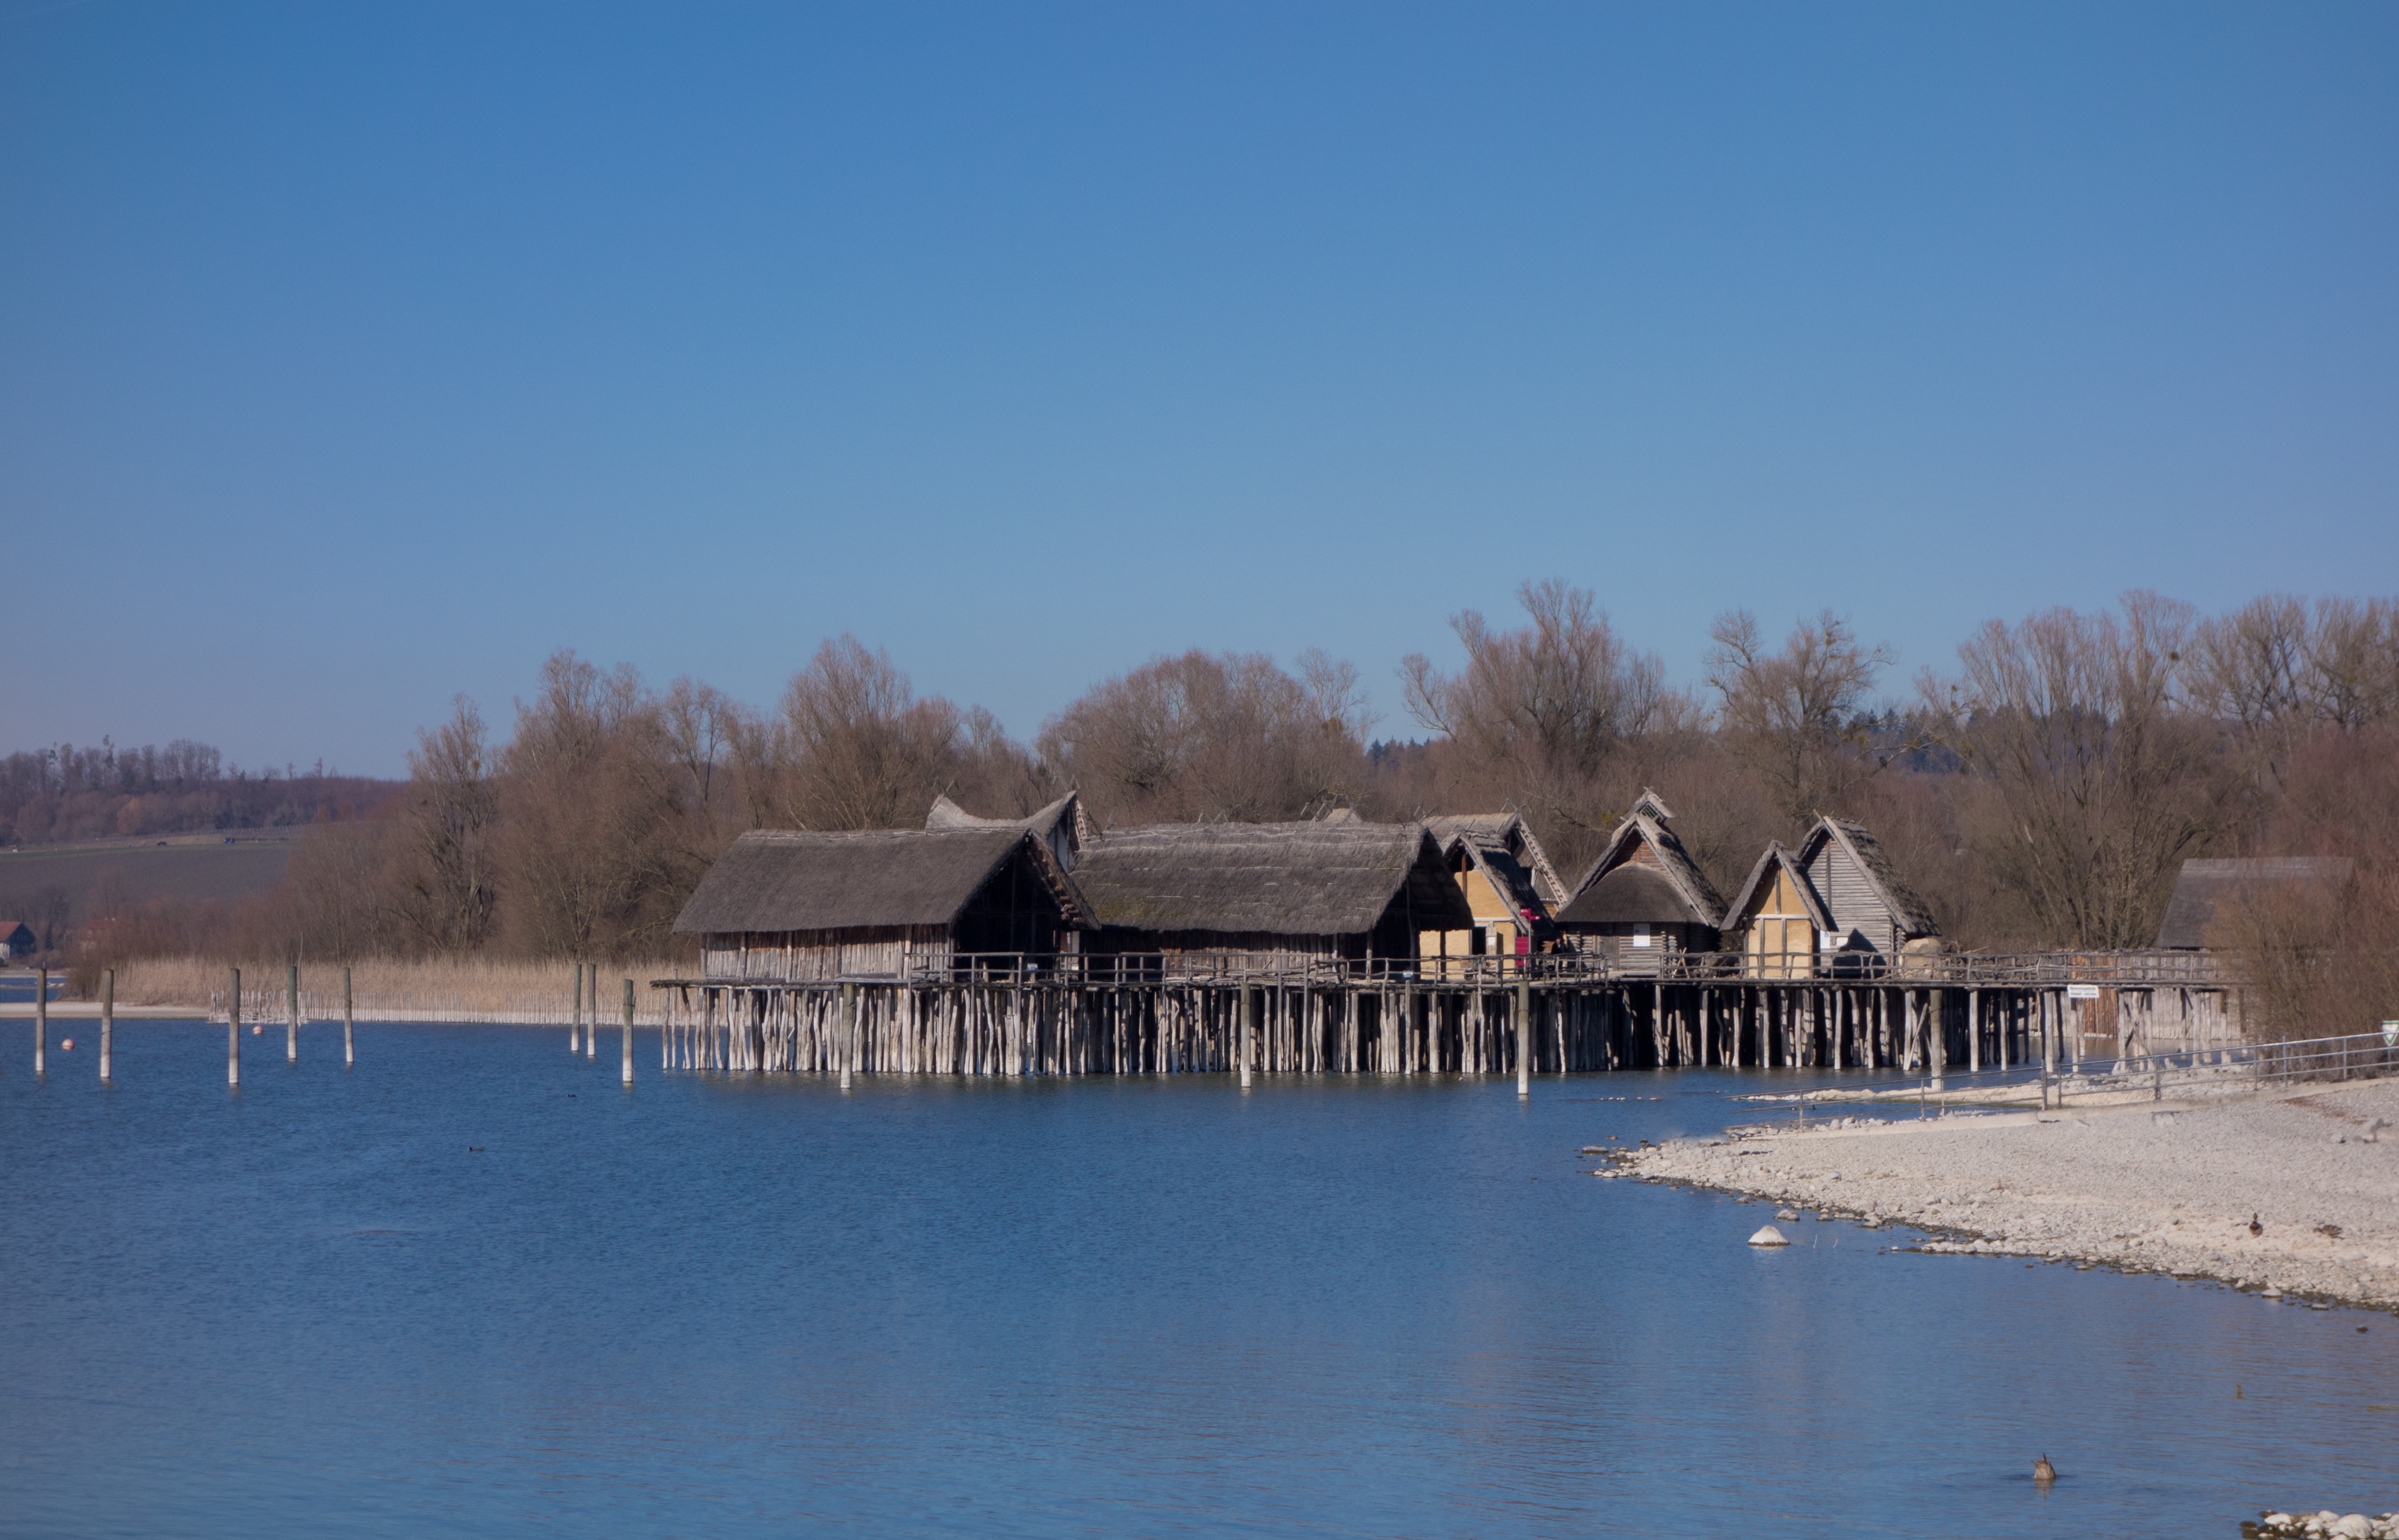
beach, landscape, sea, water, snow, winter, sky, sunshine, sun, bridge, morning, lake, river, vacation, reflection, museum, holiday, reservoir, season, waterway, body of water, research, science, resort, holidays, recovery, wellness, lake constance, know, stilt houses, stone age, uhldingen